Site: brandenburg
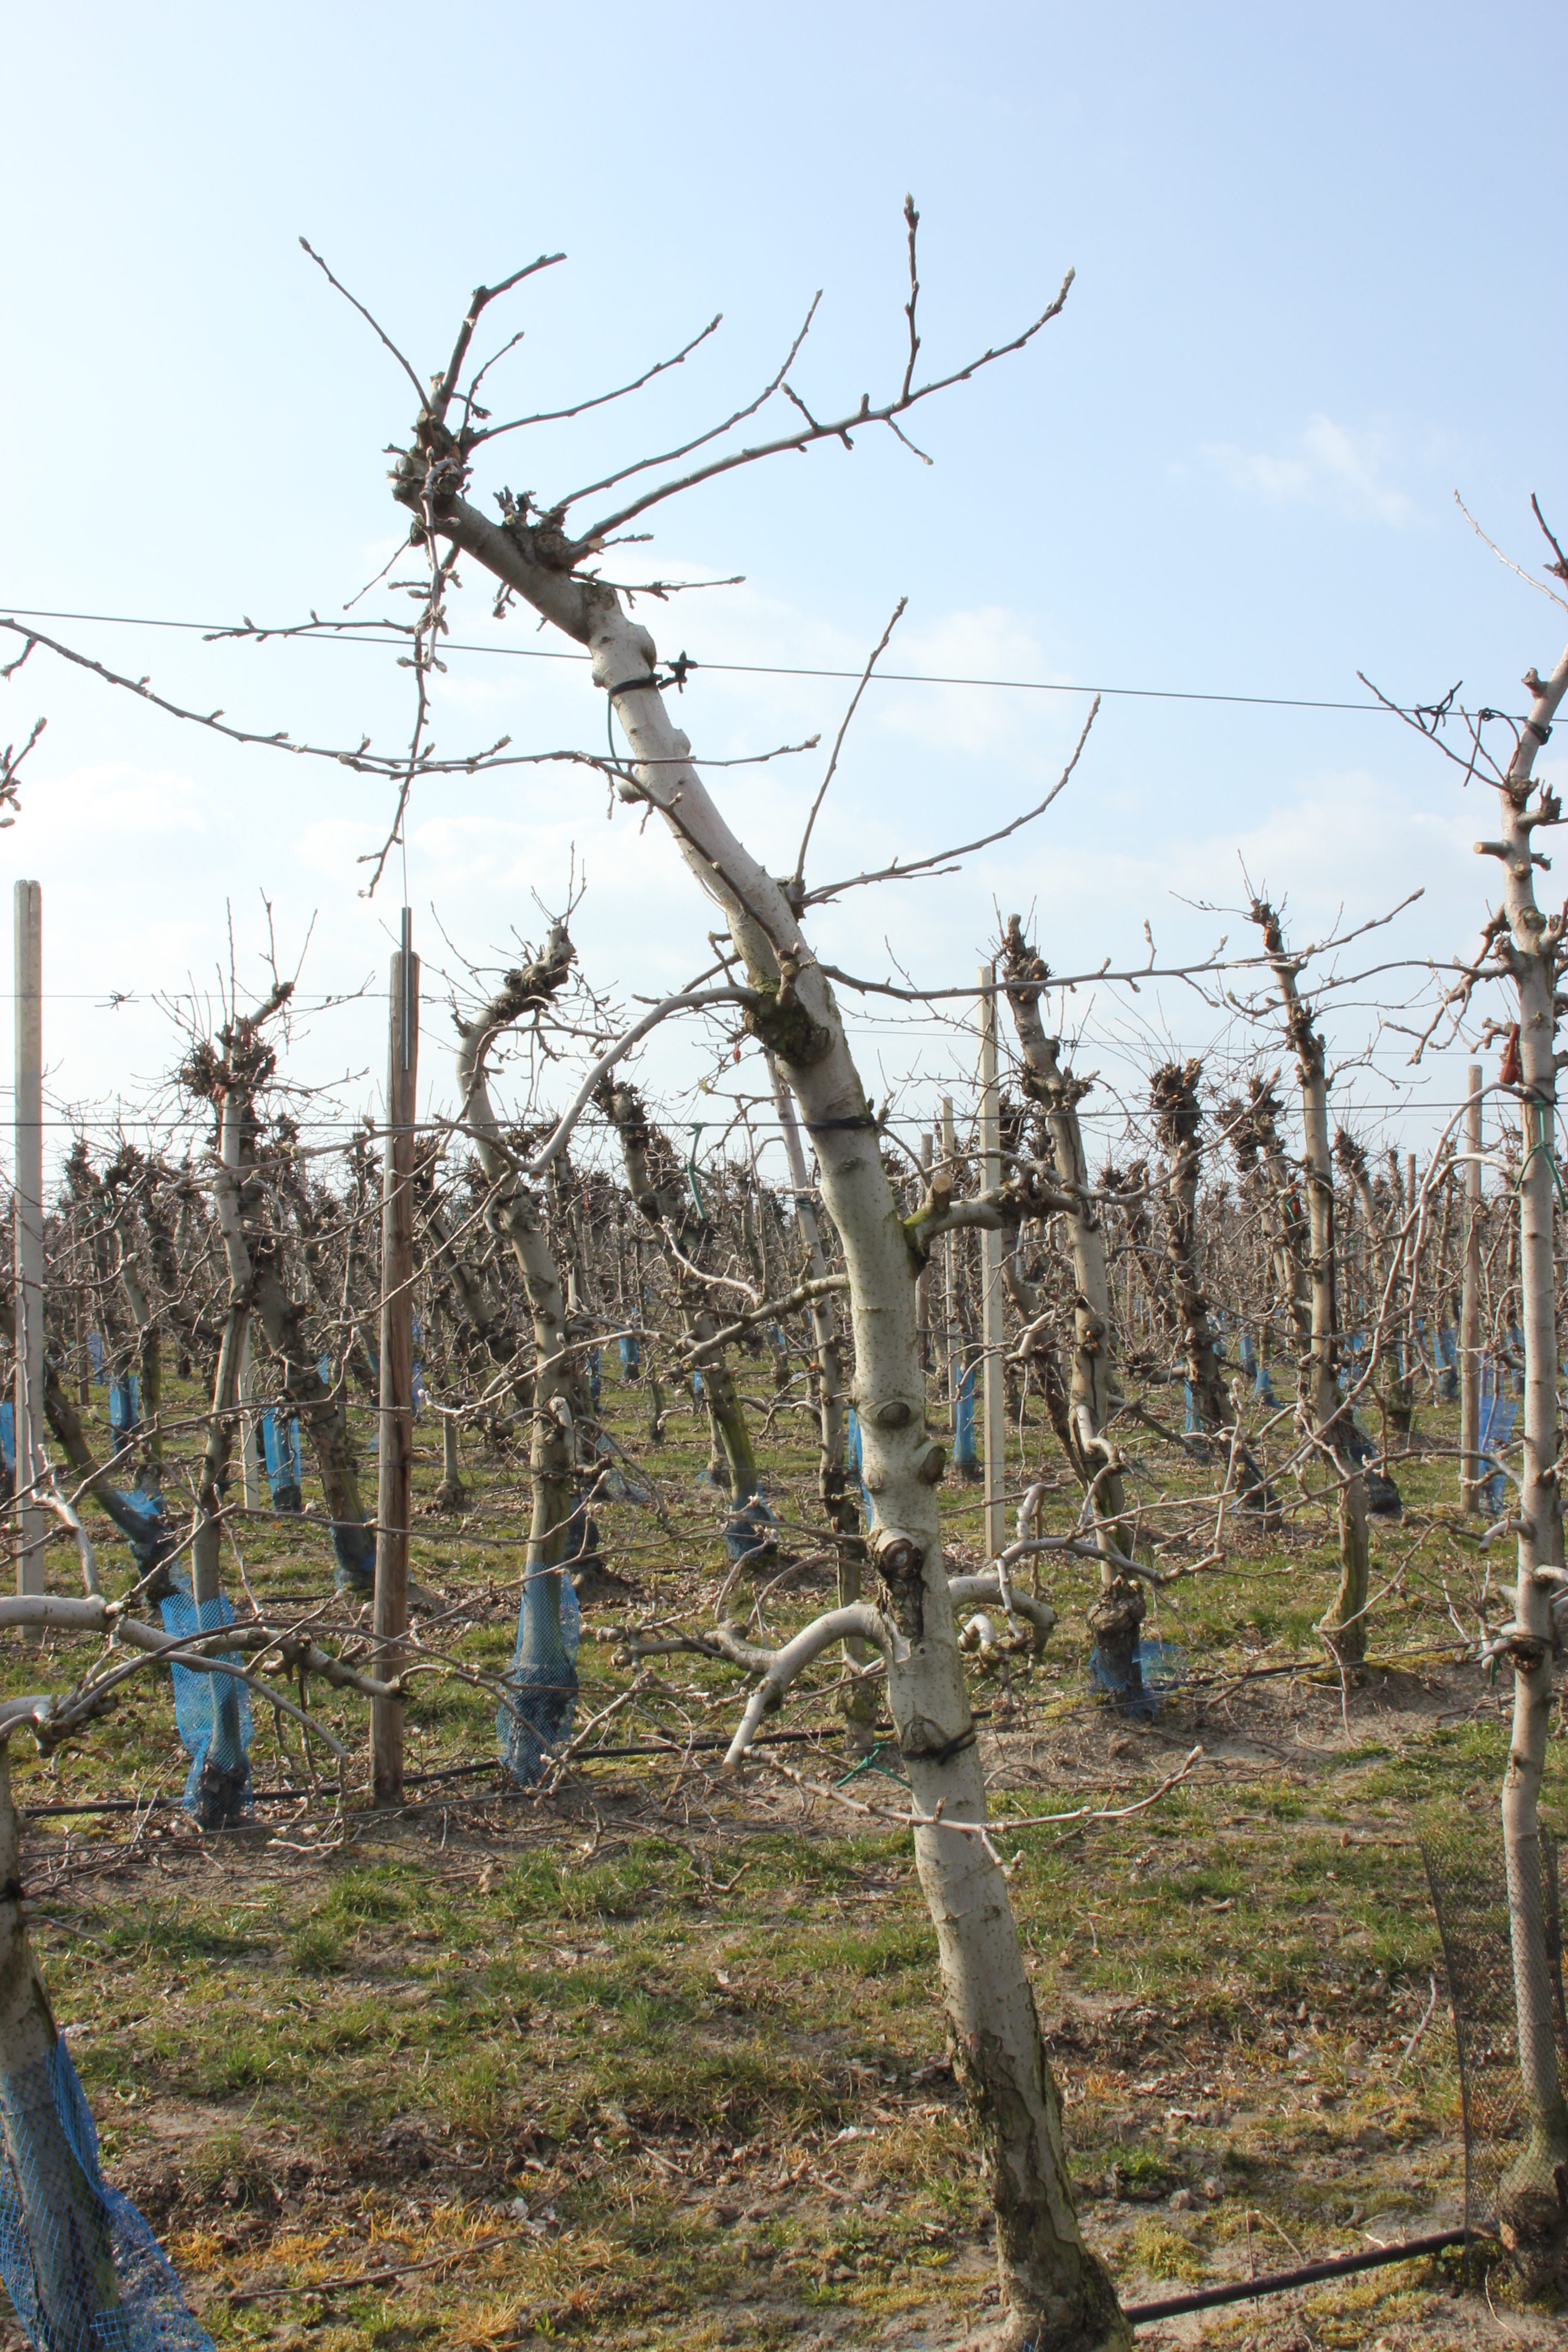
Growth stage (BBCH 03): Bud development